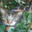
Label: cat